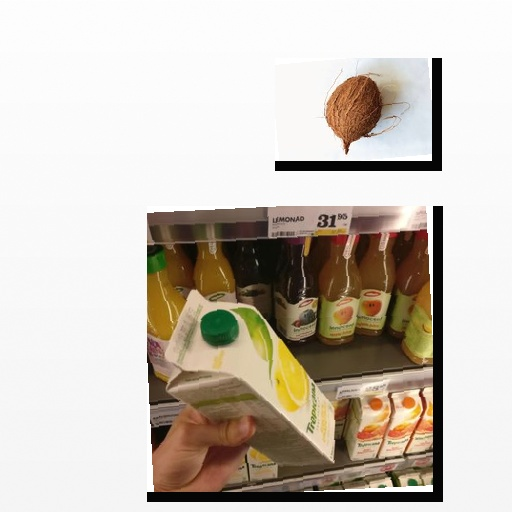
Food items: golden_grapefruit_juice, coconut